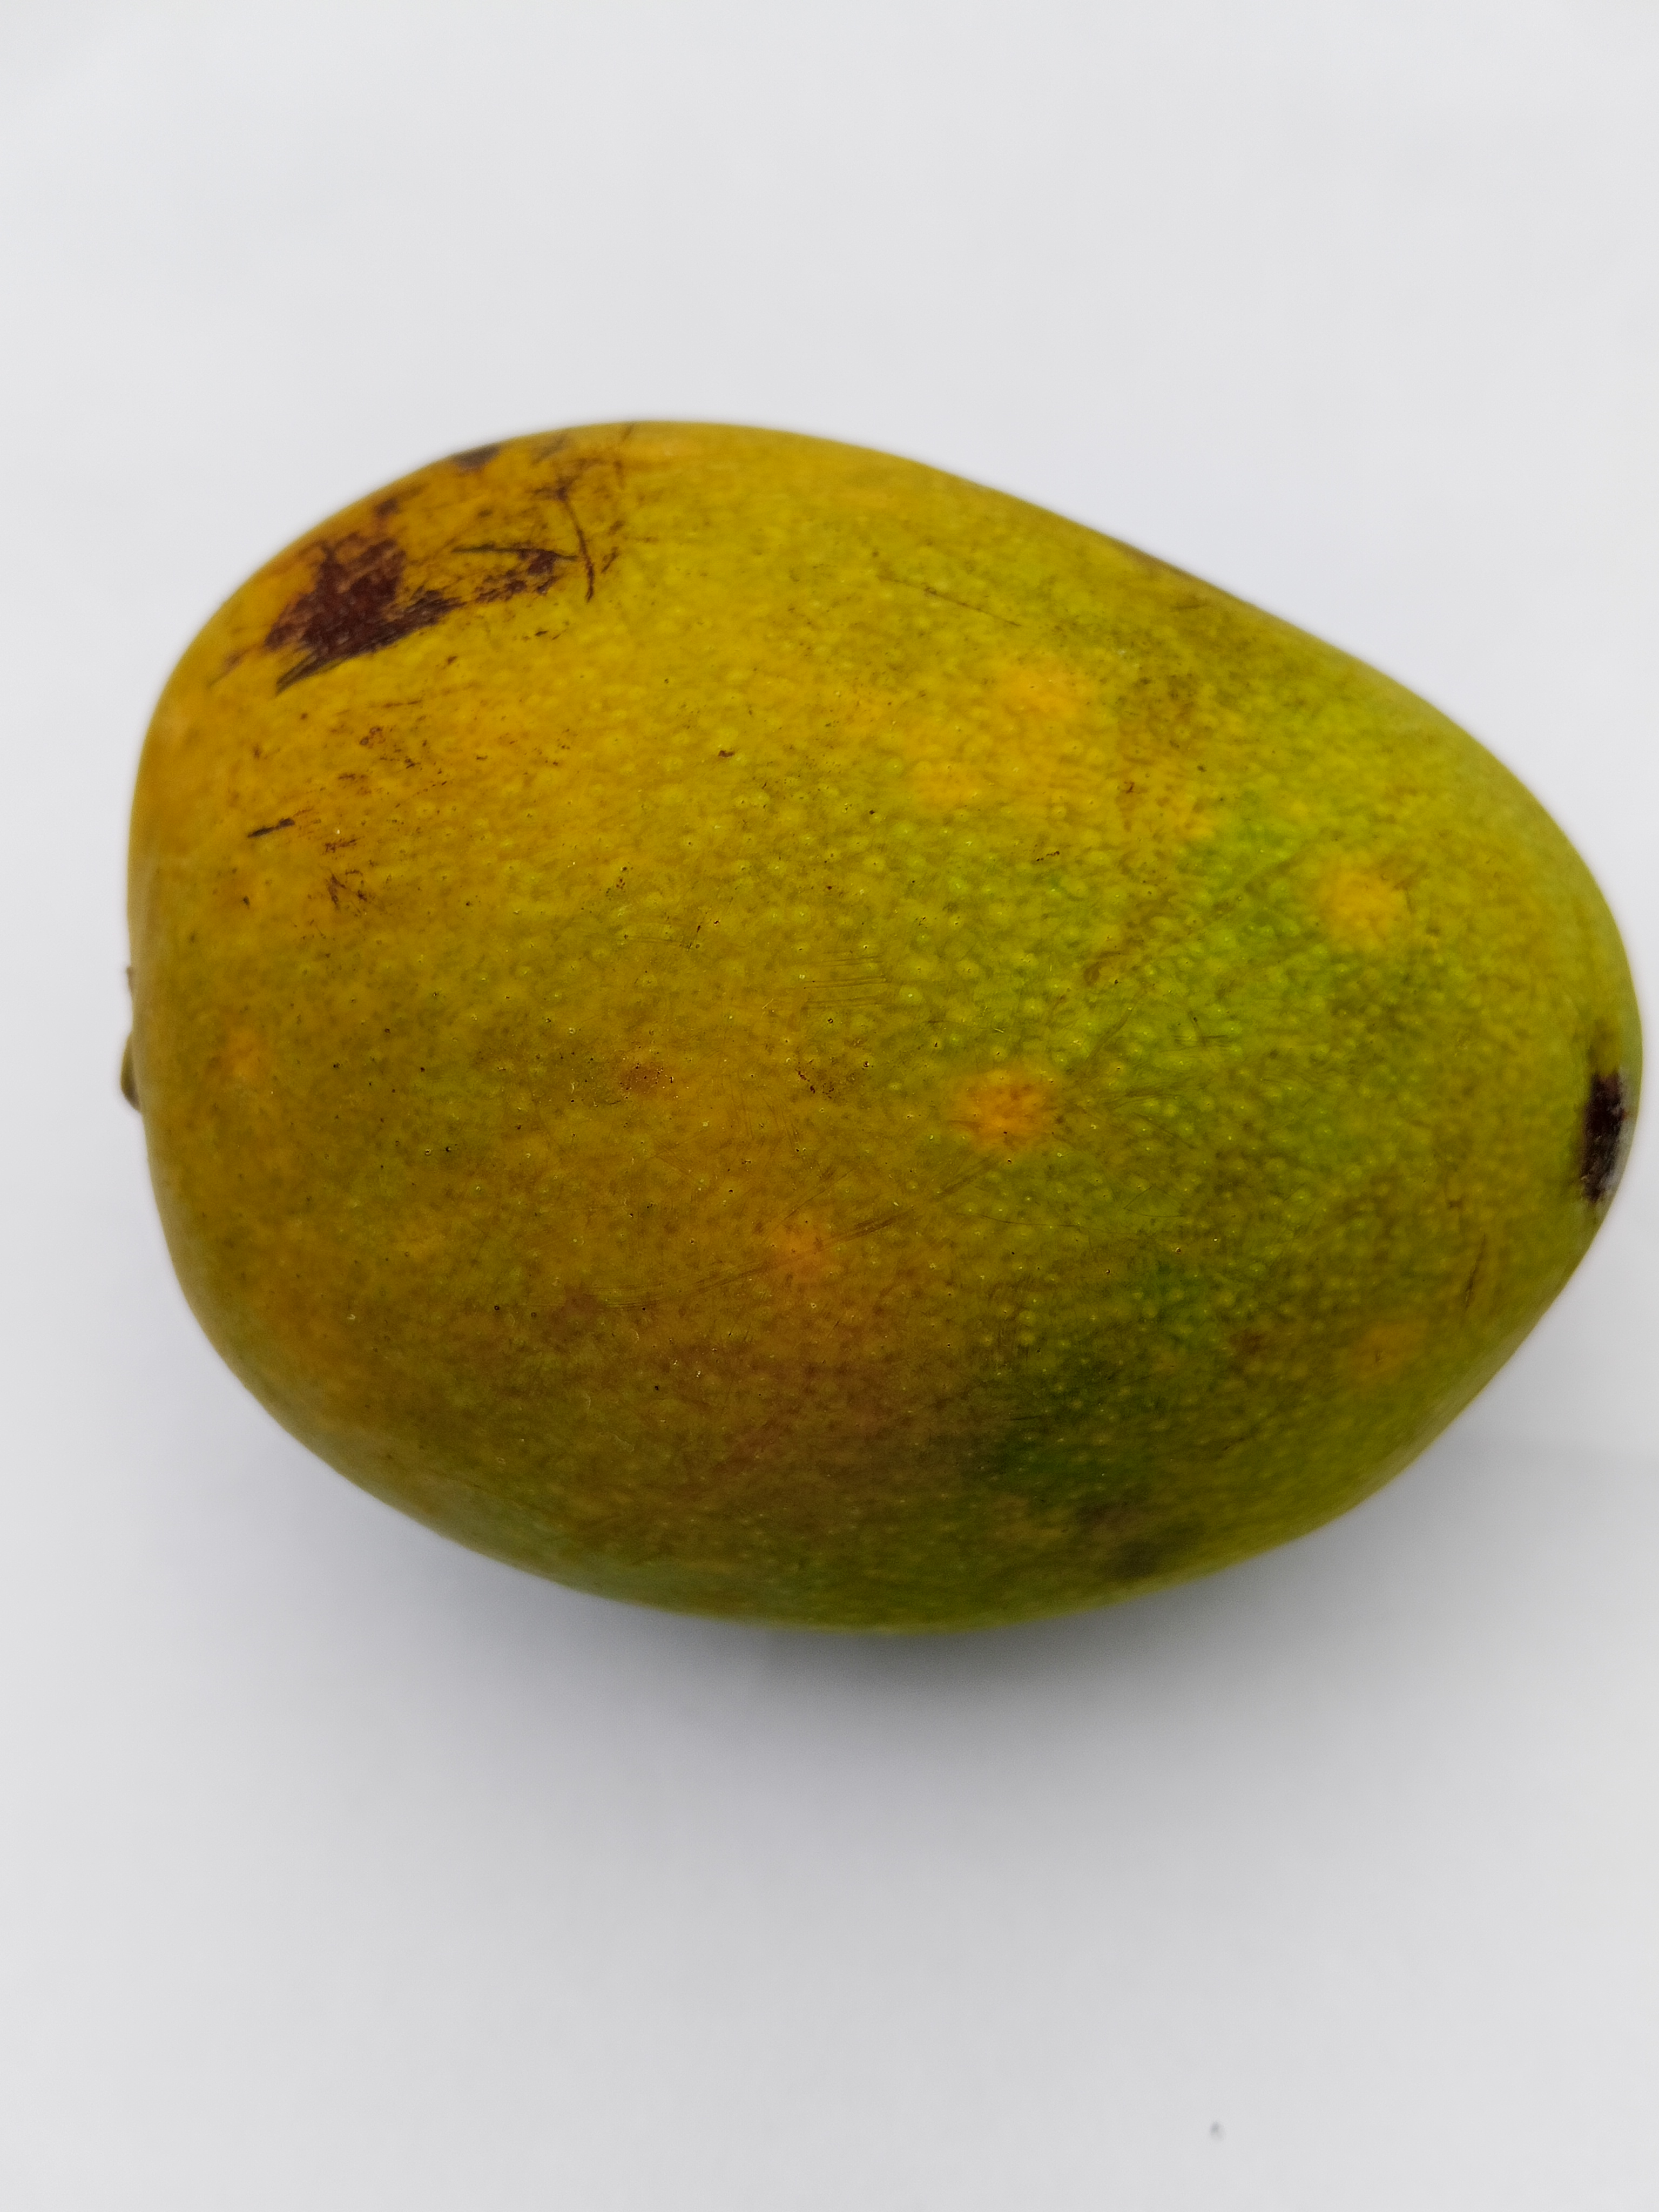
Mango variety: Himsagar